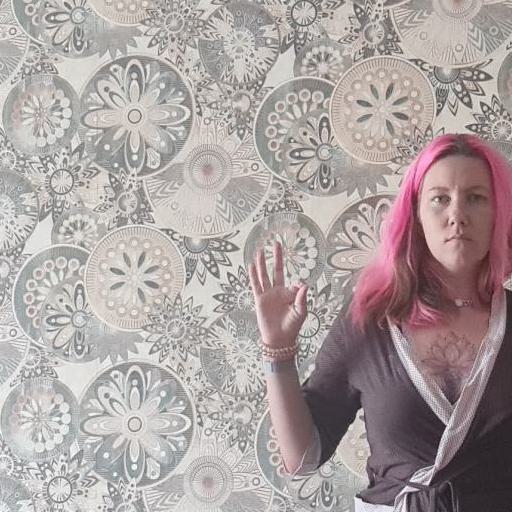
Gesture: ok